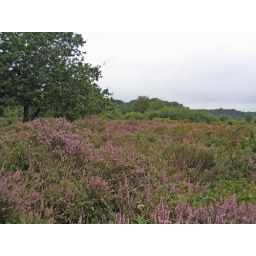
Brownsea Island is home to rare heathers, and to the rare and elusive red squirrel. The island is owned by the National Trust.